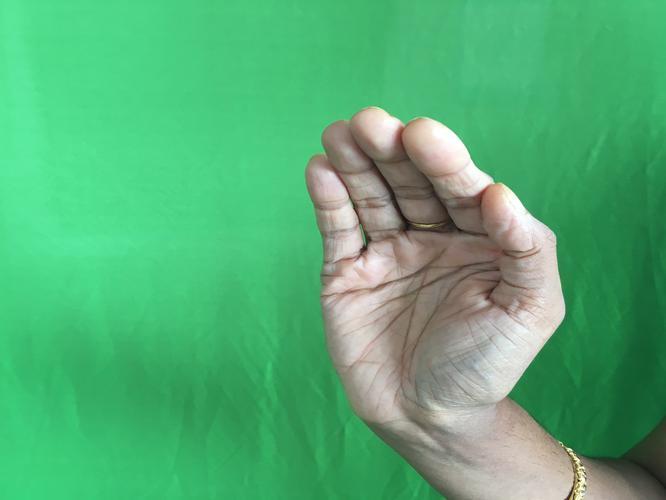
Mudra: Sarpasirsha
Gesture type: single_hand